National People's Army

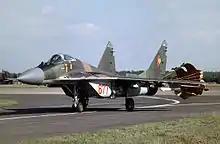
MiG-29 in East German service

The NVA was, in relation to its equipment and training, one of the strongest armies in the Warsaw Pact. It was equipped with a large number of modern weapons systems, most of Soviet origin, from which a small portion were returned to the Soviet Union in 1990.